Public transport in Helsinki

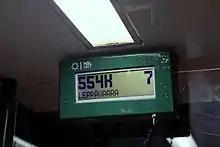
An electronic, battery-powered timetable display found at selected stops

Public transport in Helsinki consists of bus, tram, metro, local railway and ferry services. The system is managed by the Helsinki Regional Transport Authority (or HSL) and covers Helsinki, Espoo, Kauniainen, Vantaa and the outlying Kerava, Kirkkonummi, Sipoo and Tuusula.